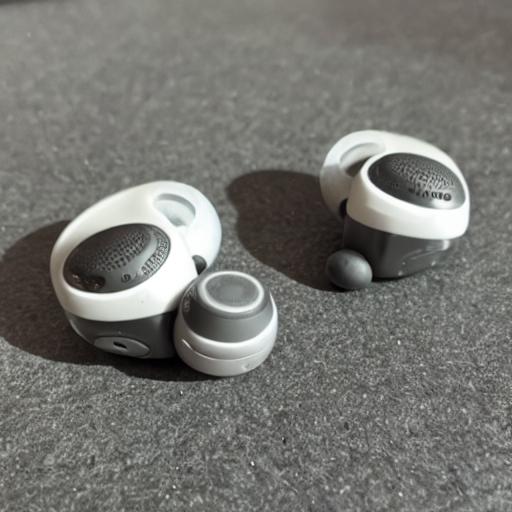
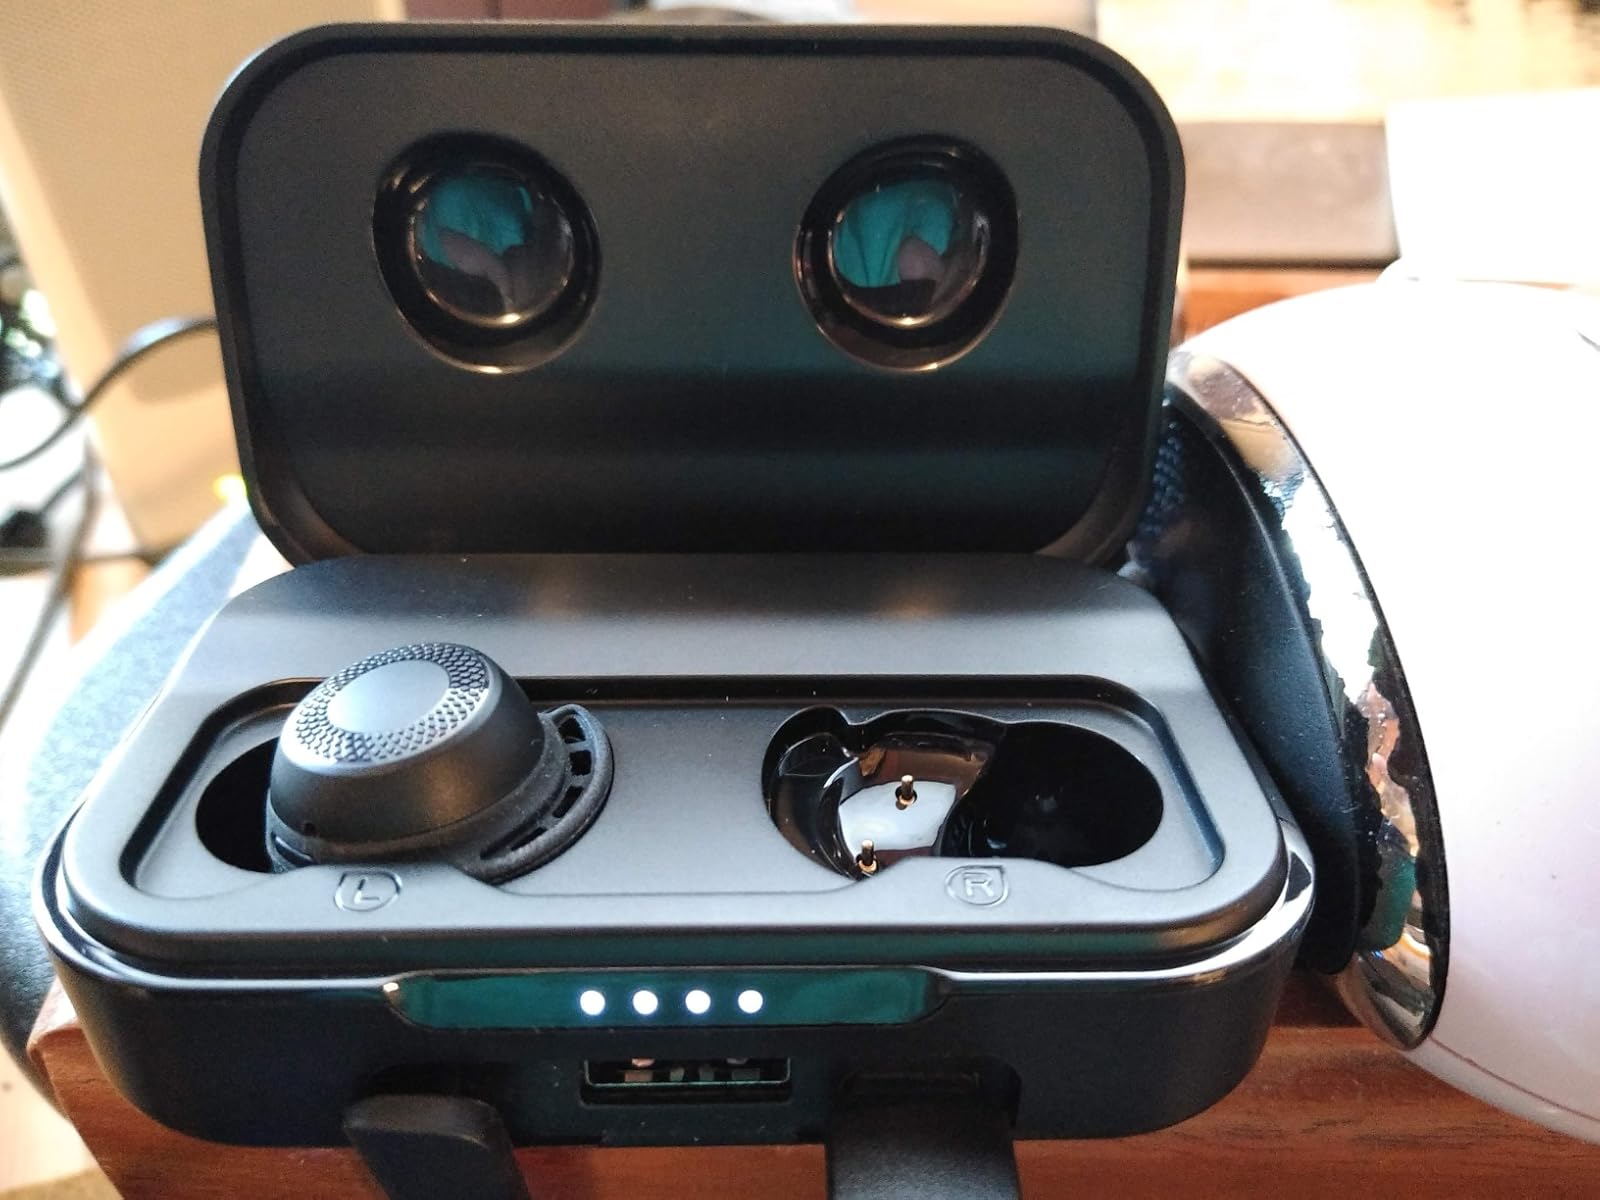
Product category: earbuds
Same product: no